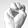
ASL letter: M